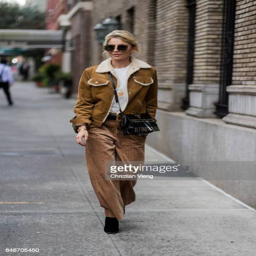
person seen in the streets outside film costumer designer during fashion week